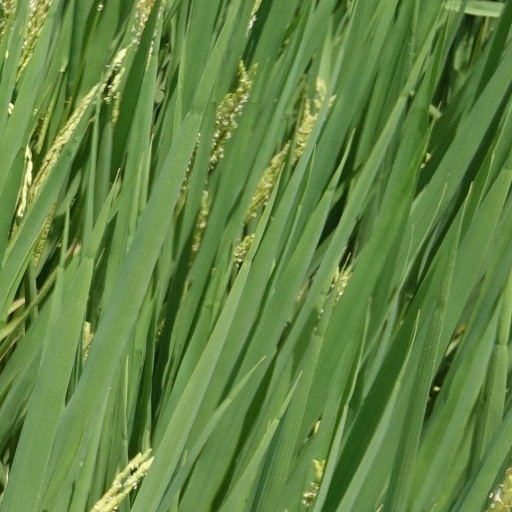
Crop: rice